Ancient Greek comedy

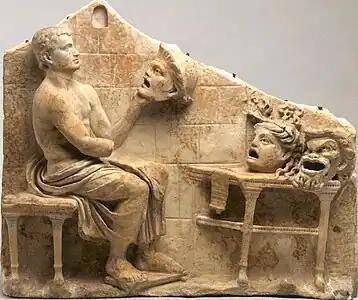
Roman, Republican or Early Imperial, "Relief of a seated poet (Menander) with masks of New Comedy", 1st century BC – early 1st century AD, Princeton University Art Museum

New Comedy followed the death of Alexander the Great in 323 BC and lasted throughout the reign of the Macedonian rulers, ending about 260 BC. It is comparable to situation comedy and comedy of manners.